North West Sutherland National Scenic Area

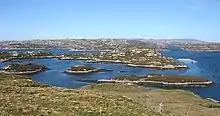
Islands in Loch Laxford.

Much of the area is uninhabited and uncultivated, with only a few small crofting townships such as Fanagmore and Foindle at the coast, and isolated shooting lodges in the interior. The underlying geology of the area is very much in evidence throughout the NSA, with the Moine Thrust being a key feature of the natural history of the area. The soil is thin, and pockets of woodland are rare.